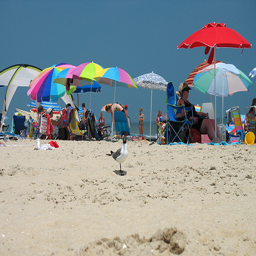
a group of people under umbrellas at a beach
A bird standing on top of the sand with umbrellas in the background.
a bird on a beach near many umbrellas
a beach that has a bunch of umbrellas in it
Group of beach umbrellas on the beach near the water.